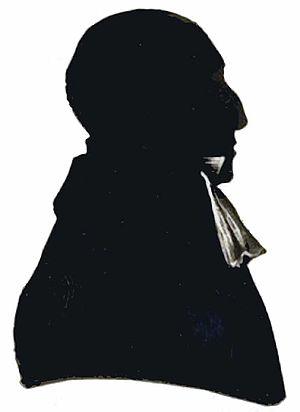
Jean Henri Pareau, aussi connu sous le nom Joannes Henricus Pareau est un théologien de l'église réformée néerlandaise et un orientaliste néerlandais.